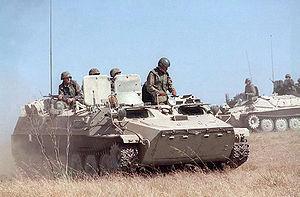
Une force adverse est une unité militaire chargée de représenter un ennemi, généralement à des fins d'entraînement dans des scénarios de jeu de guerre. Le concept connexe d'escadron d'agresseurs est utilisé par certaines forces aériennes.
Le MT-LB est un véhicule de transport de troupes soviétique polyvalent et amphibie.